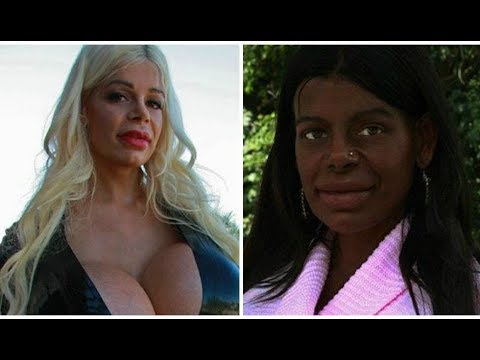
Gender: women